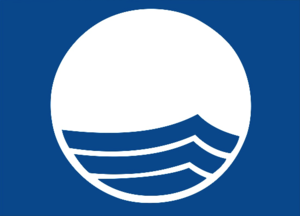
Le Pavillon bleu est un label environnemental et touristique international décerné annuellement depuis 1985 par Teragir à des communes et à des ports de plaisance qui font des efforts en matière de gestion environnementale. Initialement présenté à l'occasion de l'Année européenne de l'environnement de 1987, le projet a désormais une vocation mondiale.